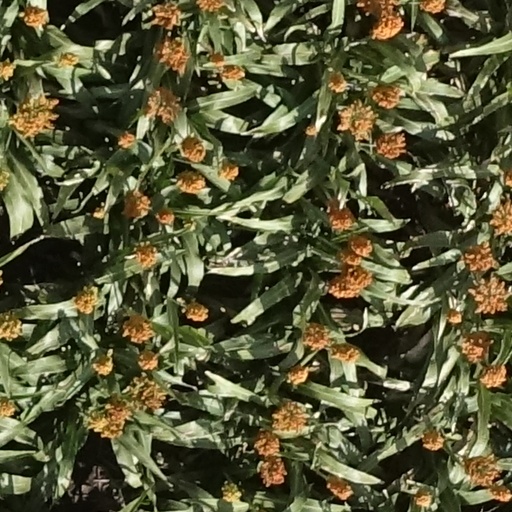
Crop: sorghum